The Triangle of Knowledge

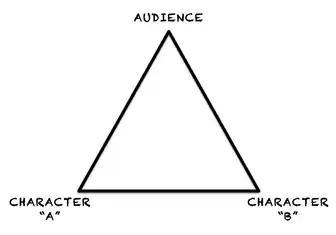

The Triangle of Knowledge is a writing technique to create and amplify tension in a screenplay, teleplay or stage play identified by Eric R. Williams. The Triangle represents ‘three minds’ that contain knowledge within a scene: the Protagonist, the audience, and any other Character in the scene. According to Williams, tension is created or enhanced when one of the three corners of the triangle is deprived knowledge (or "kept in the dark") in the scene.